Hybrid electric vehicle

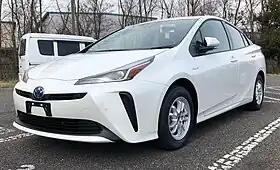
The fourth generation Prius was released in Japan in December 2015.

The Toyota Prius v, launched in the U.S. in October 2011, is the first spinoff from the Prius family. Sales in Japan began in May 2011 as the Prius Alpha. The European version, named Prius +, was launched in June 2012. The Prius Aqua was launched in Japan in December 2011, and was released as the Toyota Prius c in the U.S. in March 2012. The Prius c was launched in Australia in April 2012. The production version of the 2012 Toyota Yaris Hybrid went on sale in Europe in June 2012.